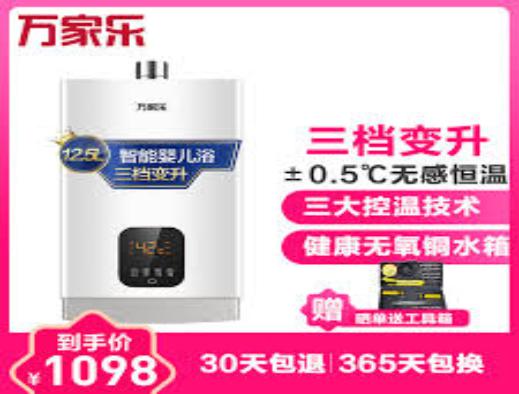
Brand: macro
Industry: Necessities